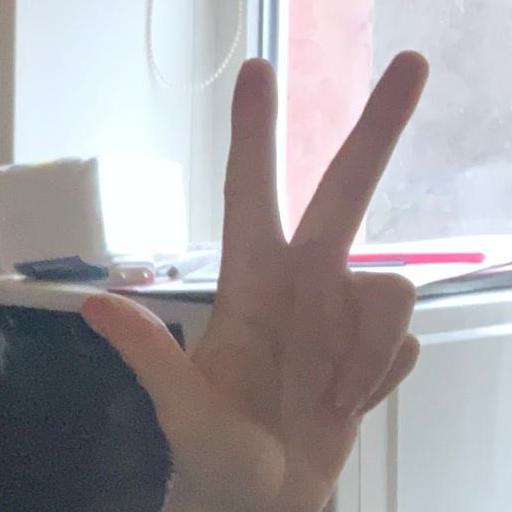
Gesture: three2